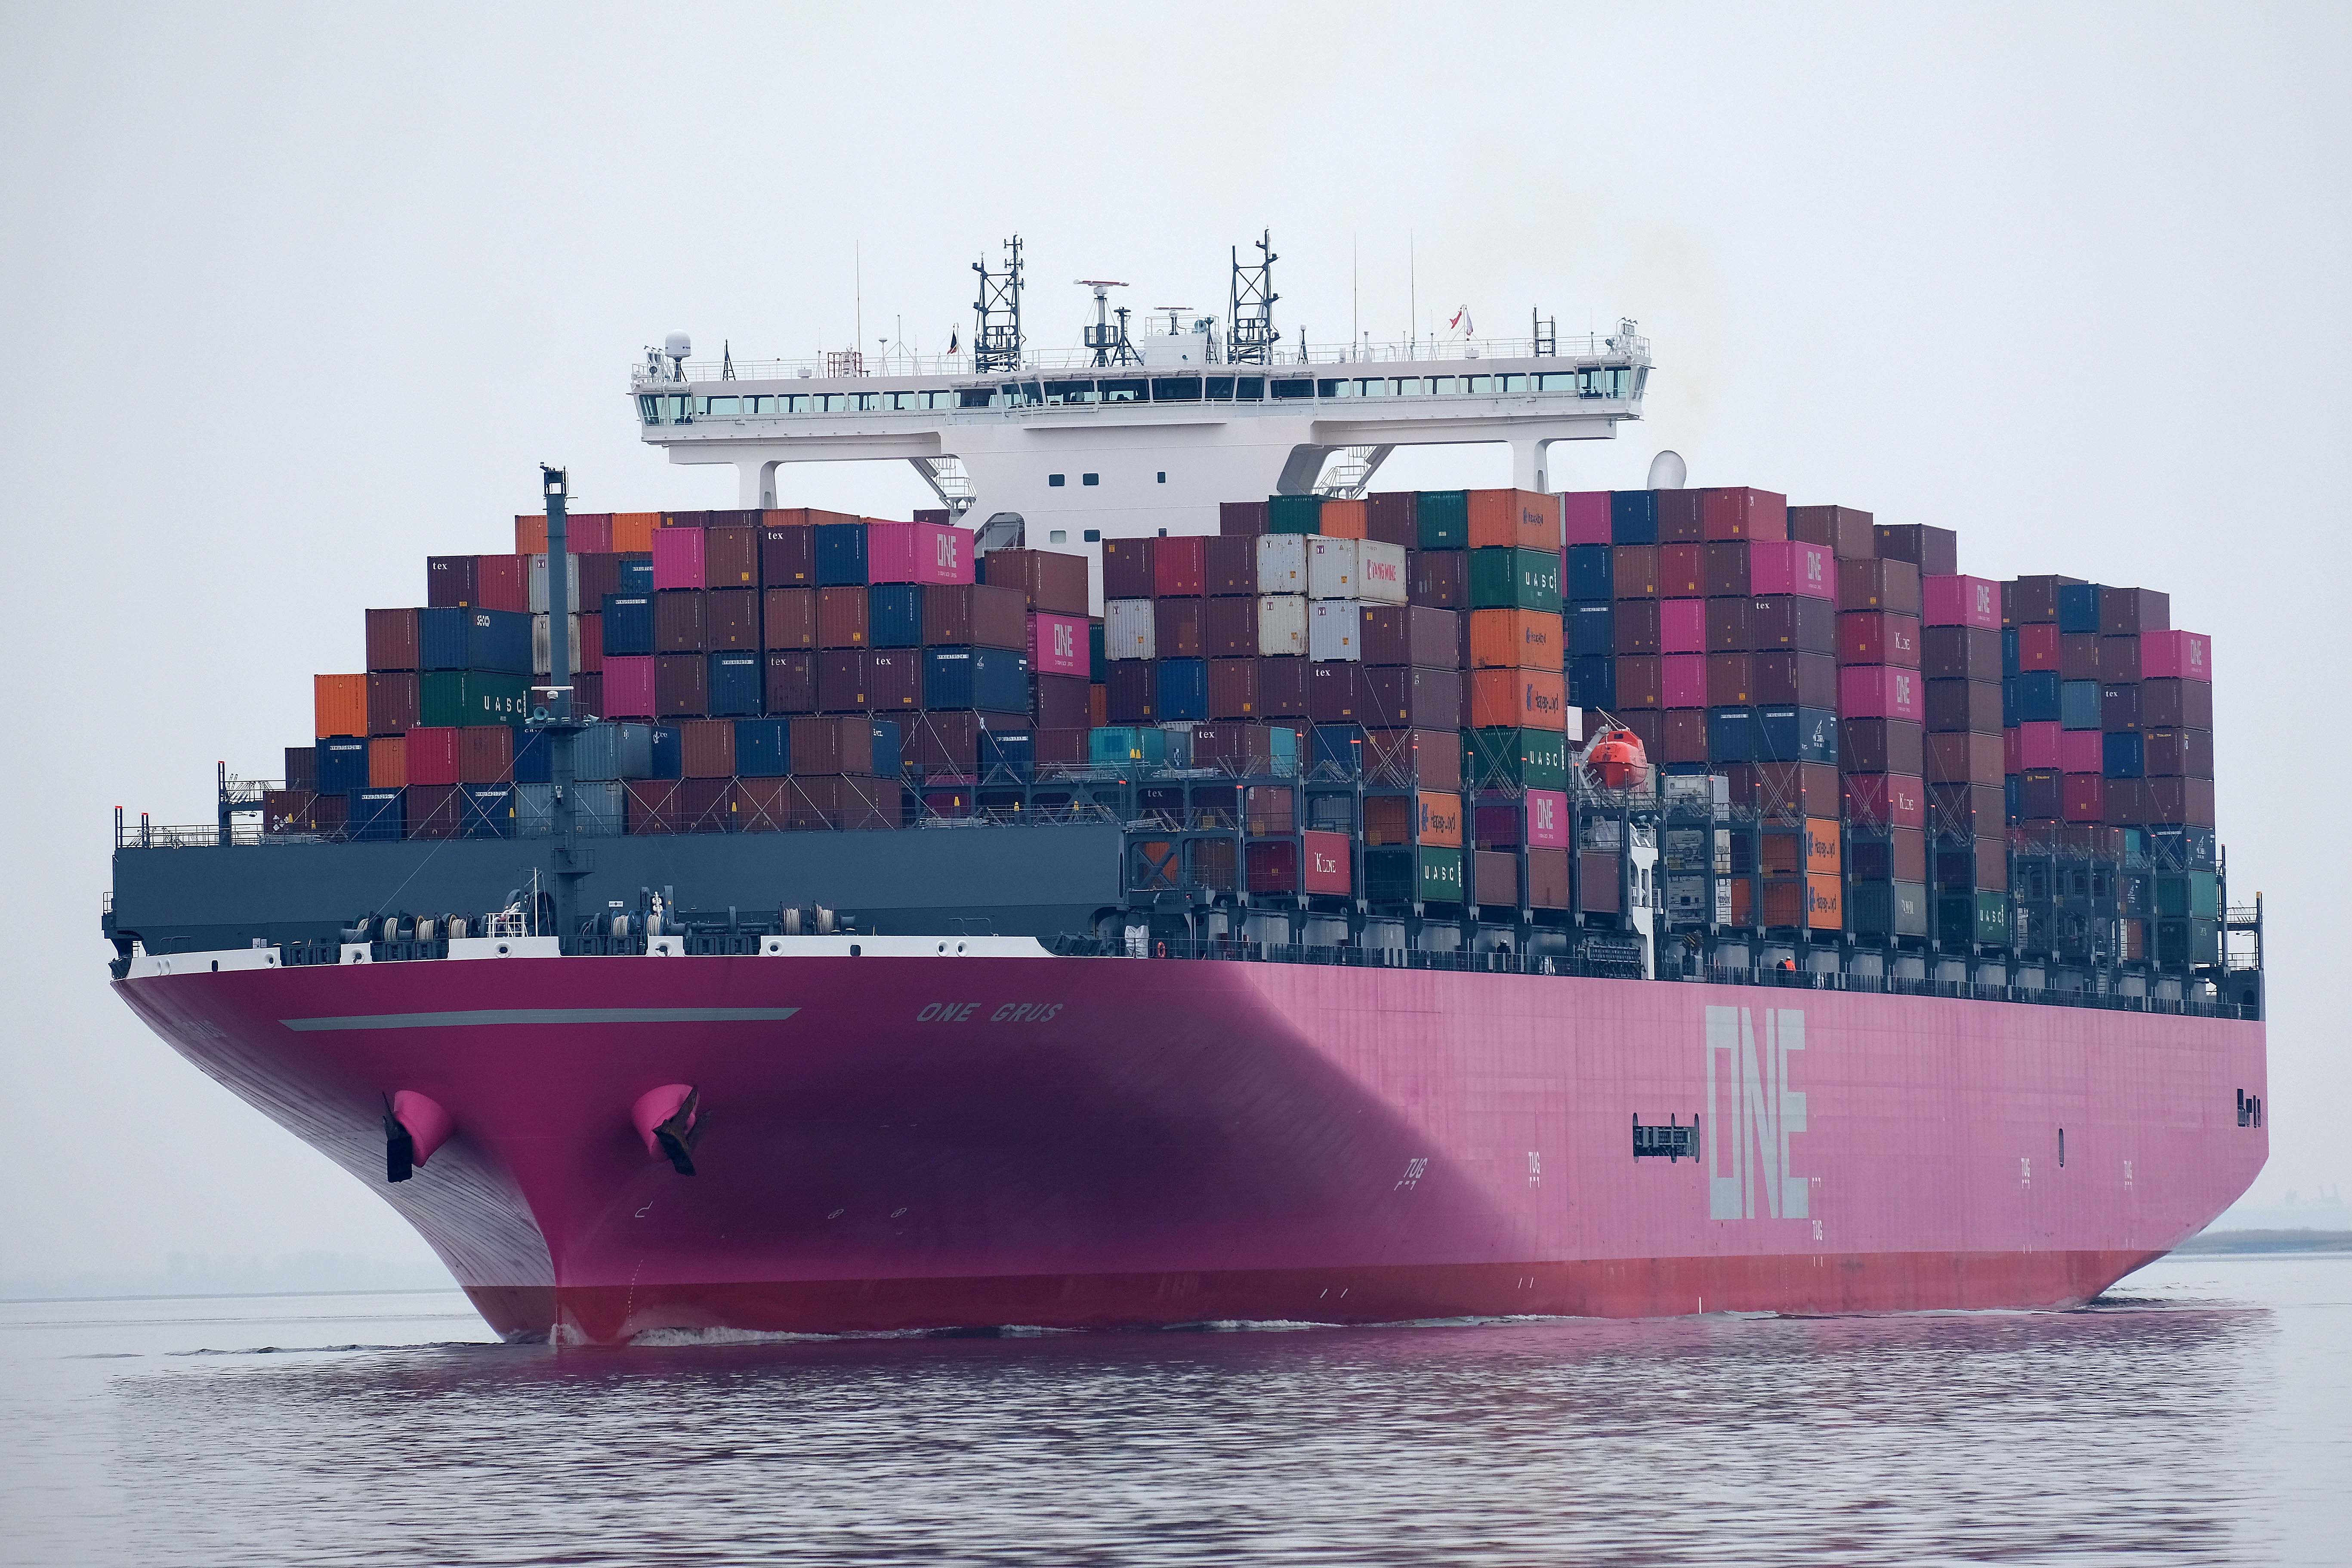
ship, container ship, water transportation, panamax, Feeder ship, vehicle, shipping container, freight transport, transport, bulk carrier, boat, cargo ship, watercraft, naval architecture, lighter aboard ship, heavy lift ship, roll on roll off, reefer ship, cargo, Aframax